Gammel Strand 50

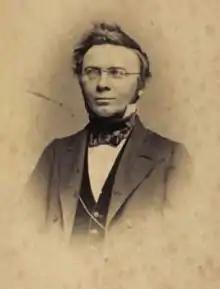
Christen Thomsen Barfoed.

The property was home to 36 residents in six households at the 1850 census. One half of the basement (left side) was still occupied by the master plumber Johan Vigelsen Lassen, He lived there with his wife Sophie Frederikke Emilie Lassen (née Krøyer), their now two children (aged two to six), 27-year-old Wilhelmine Madsen and two plumber's apprentices. Lauritz Rasmussen, a royal runner, resided on the ground floor with his wife Maren Kjerstine Rasmussen (née Kalsbølle) and his sister Frederikke Marie Petersen (née Rasmussen). Christen Thomsen Barfoed, a lecturer at the Royal Veterinary and Agricultural College and the Royal Military College, resided on the first floor with his wife Elise Petr. Hedvig Mathilde Barfoed (née Viborg, 18171897; daughter of Erik Viborg) and their two children (aged one and three). Anna Charlotte Amalie Viborg (née Nielsen, 1778–185), Barfoed's mother-in-law, resided on the same floor with two unmarried women. Joseph Wulff, a medical doctor and surgeon, resided on the second floor with his wife Karoline Wulff (née Seine), their four children (aged two to six), and two unmarried women. Birgitte Baruch, a widow seamstress, resided on the third floor with three children (aged 21 to 33), and five lodgers.